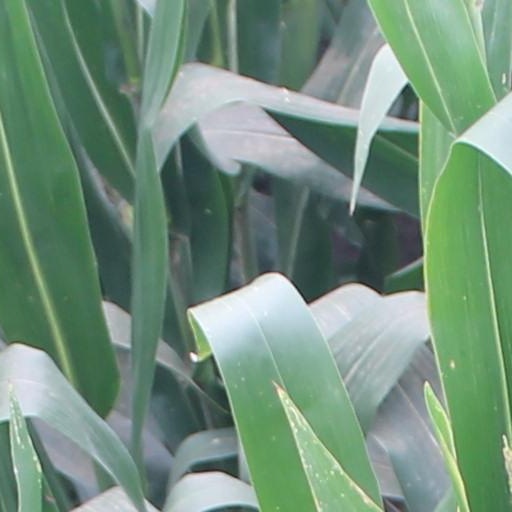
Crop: maize; corn